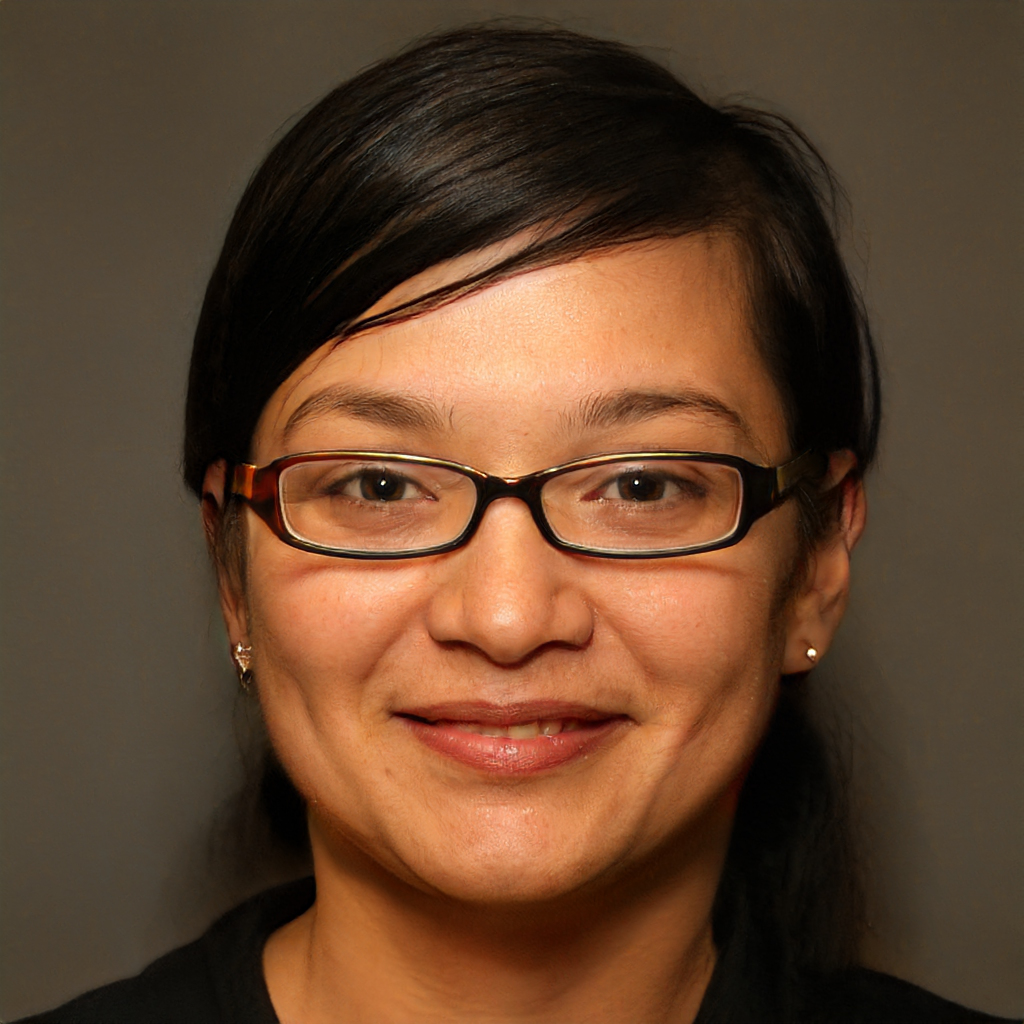
Portrait style: Real Portrait